Mikawa Station (Niigata)

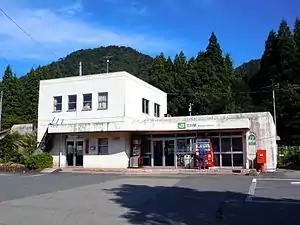
Mikawa Station, October 2010

is a railway station in the town of Aga, Higashikanbara District, Niigata Prefecture, Japan, operated by East Japan Railway Company (JR East).